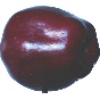
Label: Apple Red Delicious 1